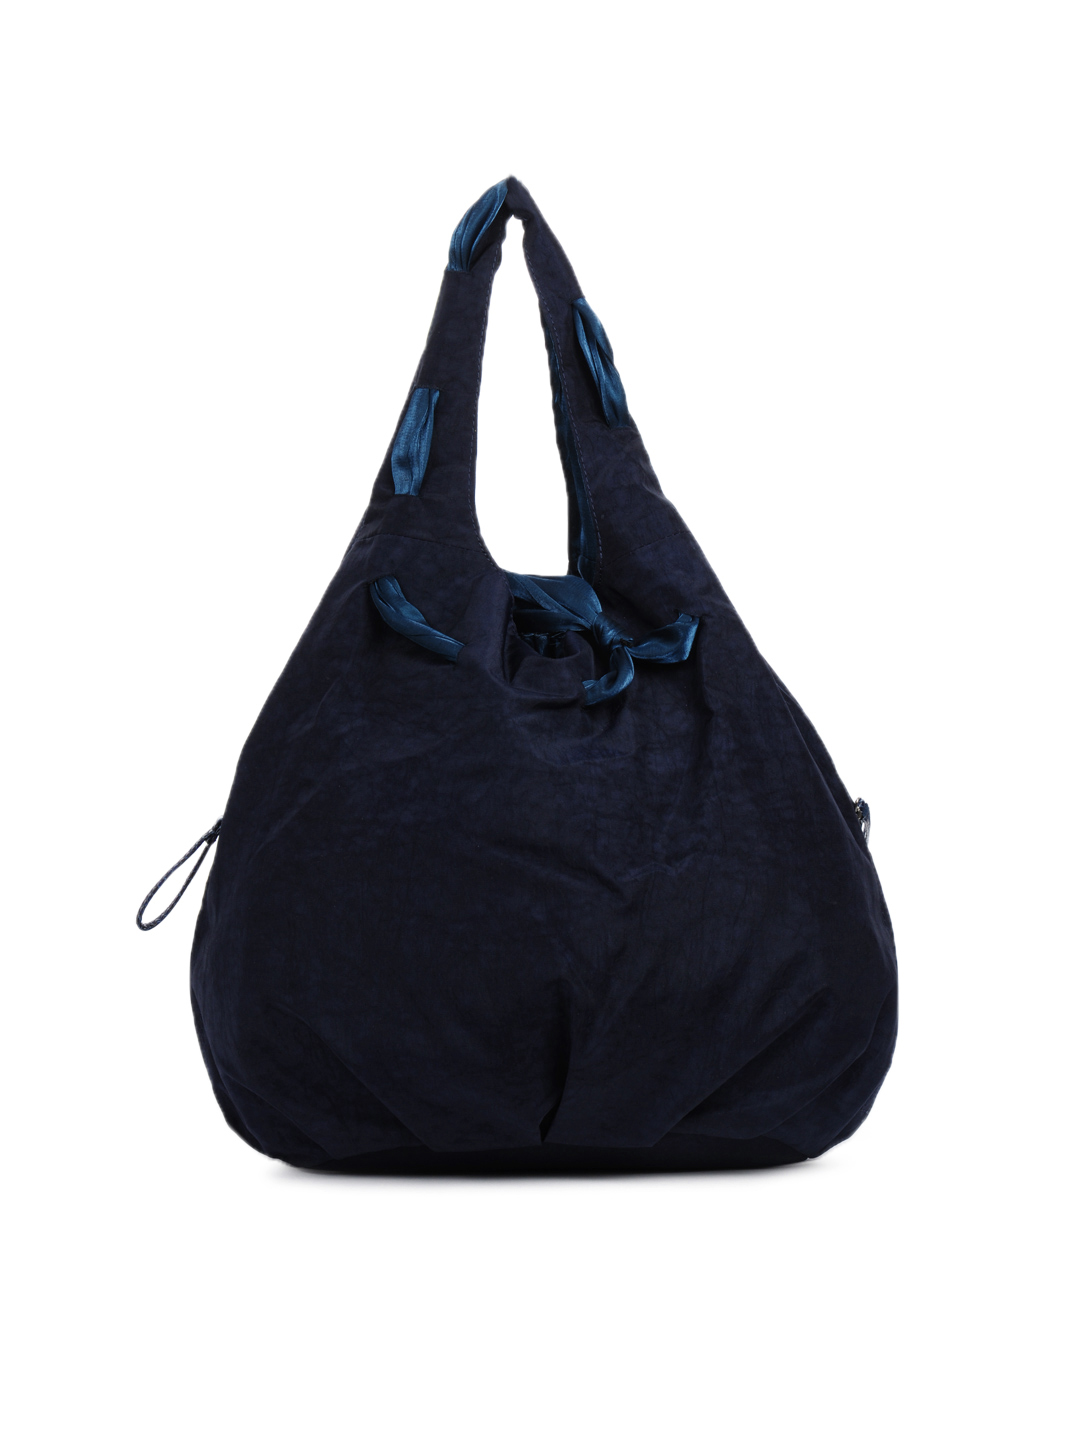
Baggit Women Ishqx Excel Navy Blue Handbag
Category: Accessories / Bags / Handbags
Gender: Women
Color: Navy Blue
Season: Winter 2015
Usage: Casual